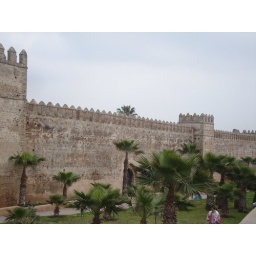
Old castle walls in Rabat